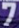
Number: 7